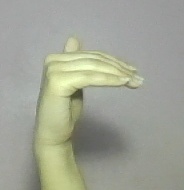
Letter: khaa